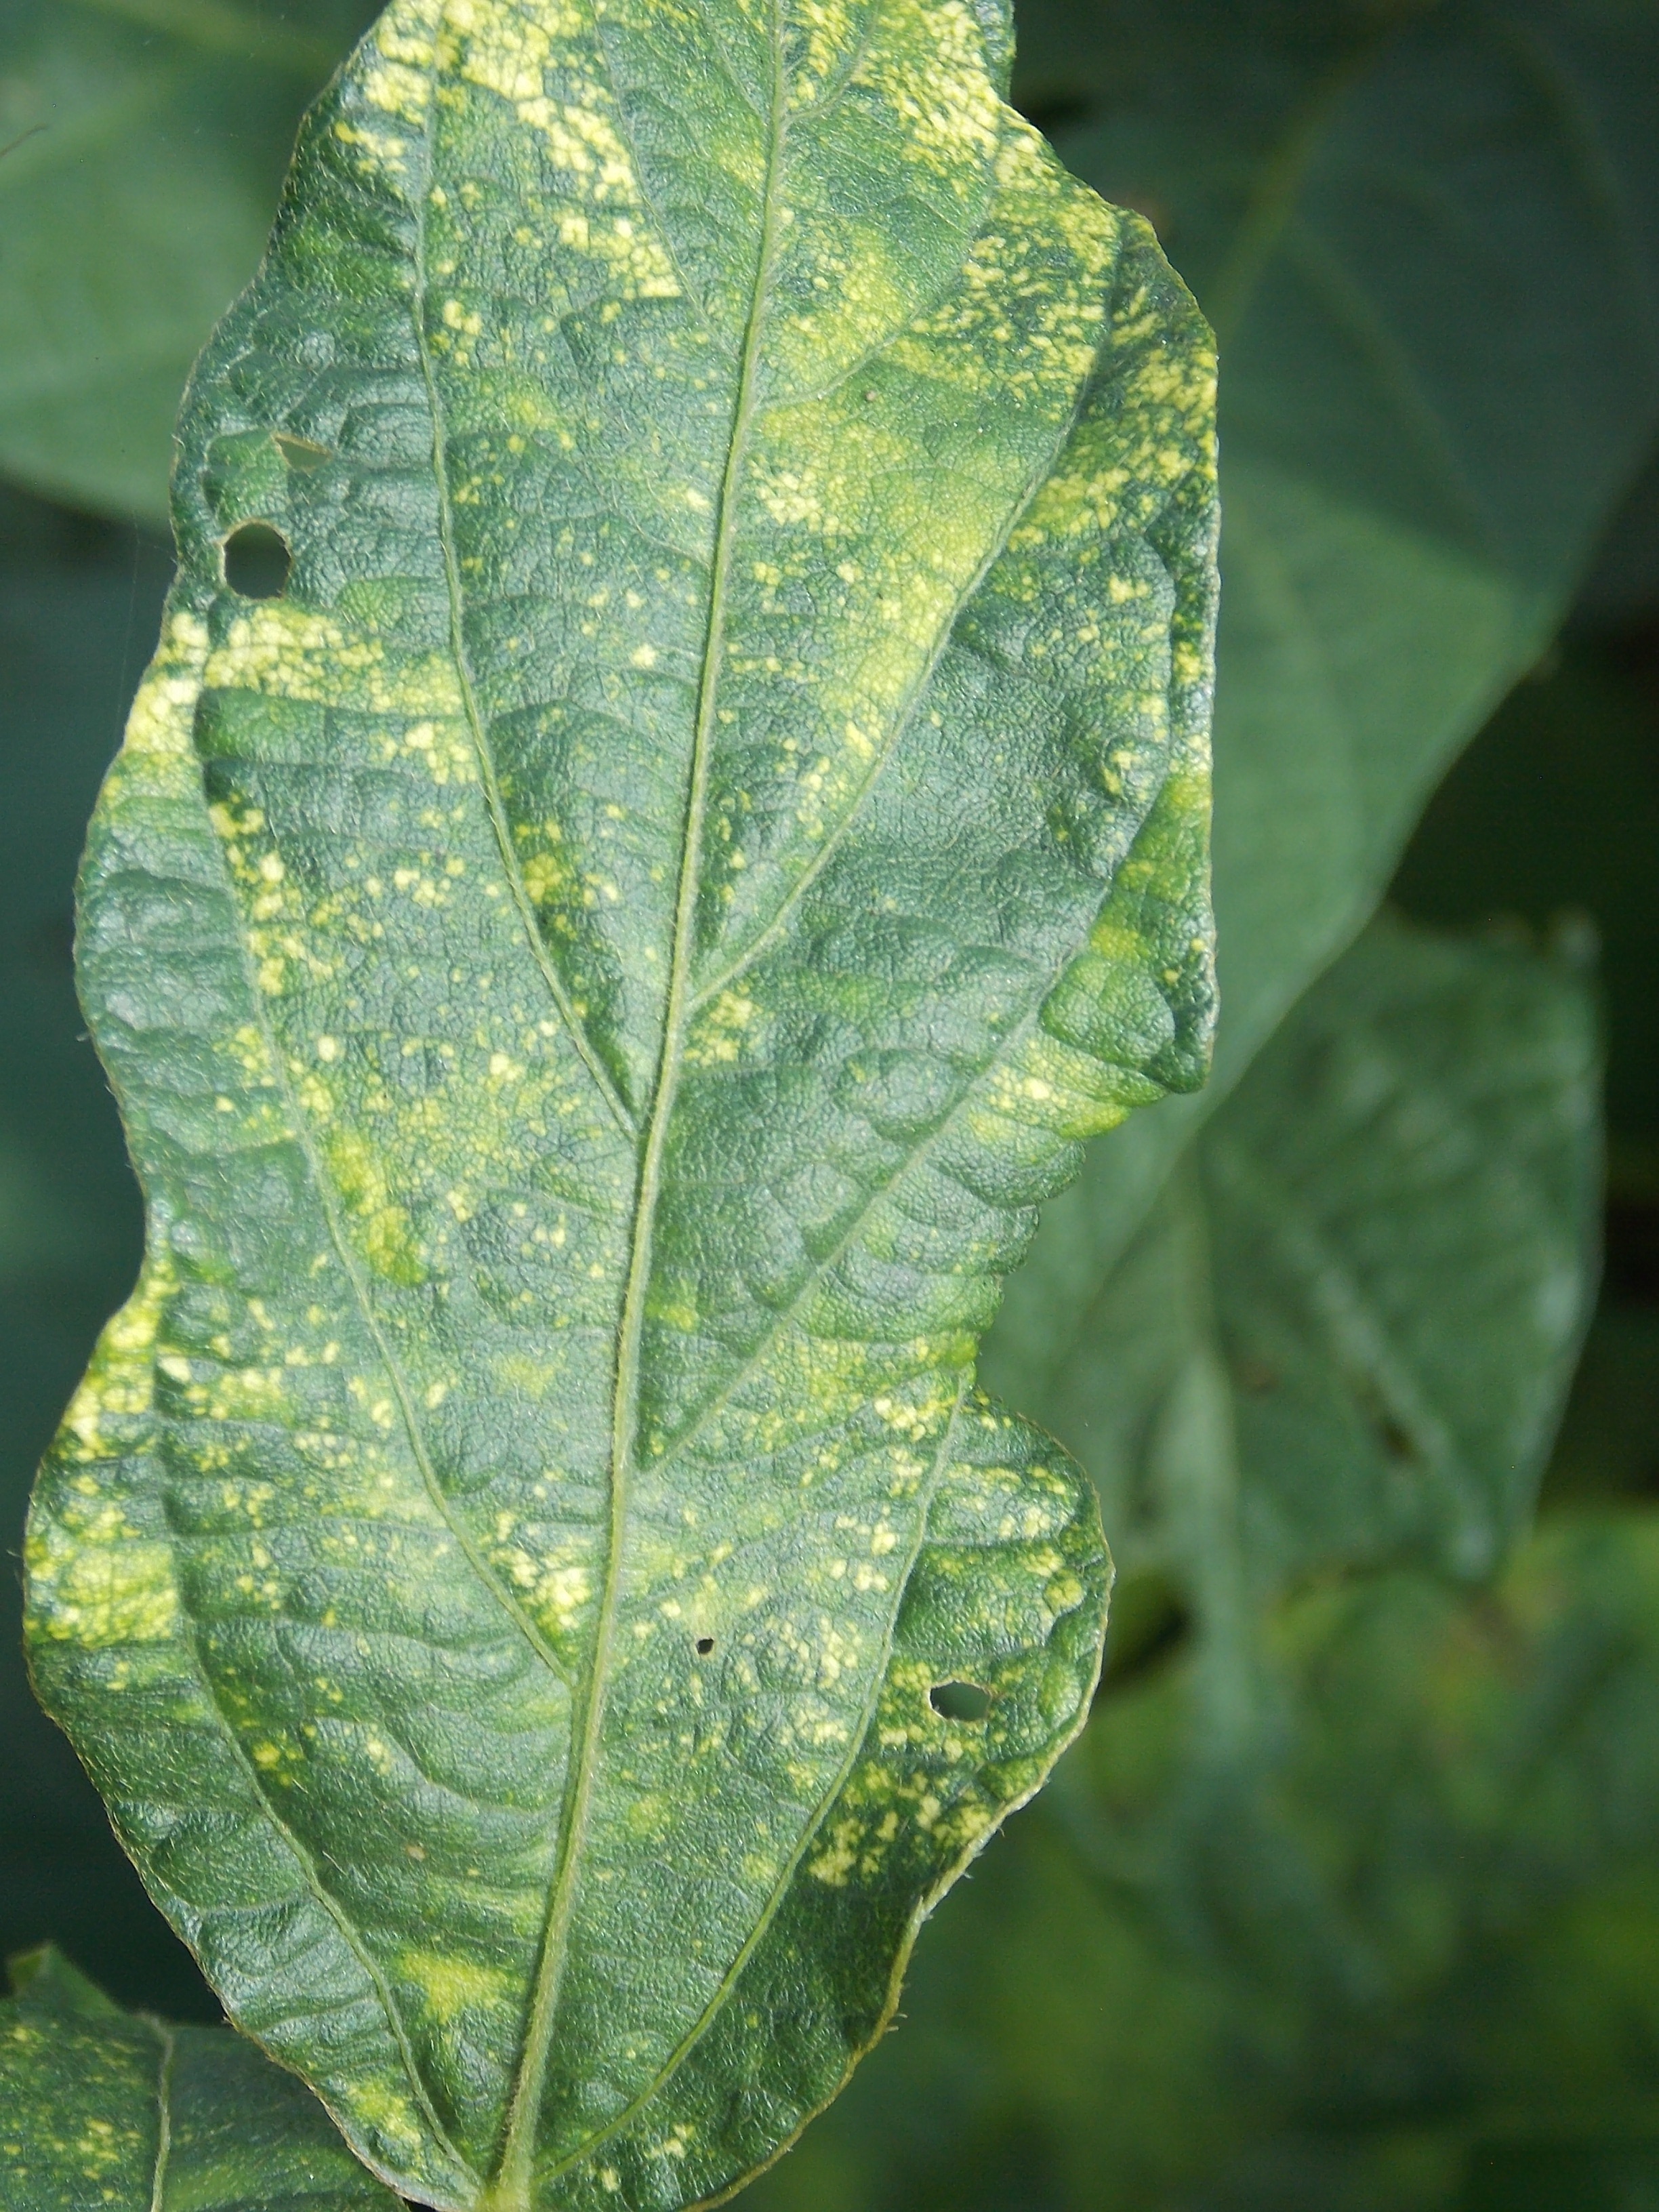
Label: Disease